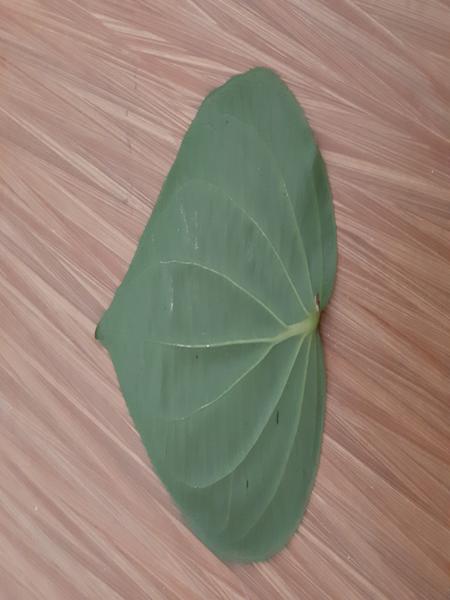
Plant: Betel